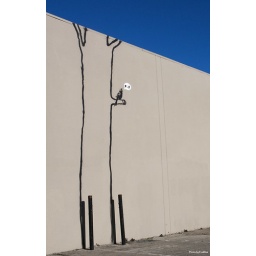
banksy - bird singing in a tree - 3